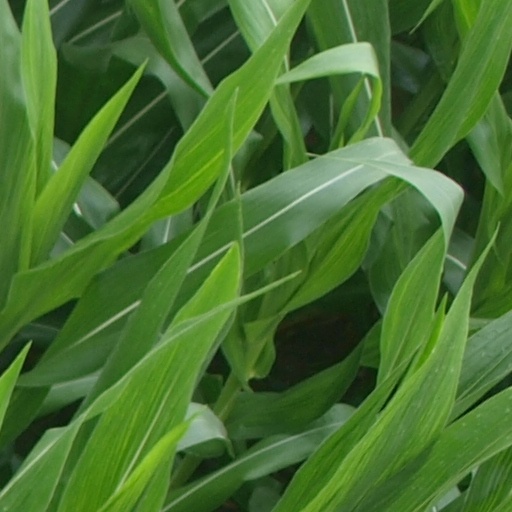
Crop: maize; corn